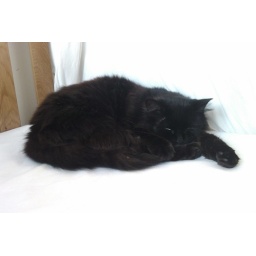
Our cat sleeping in the cot